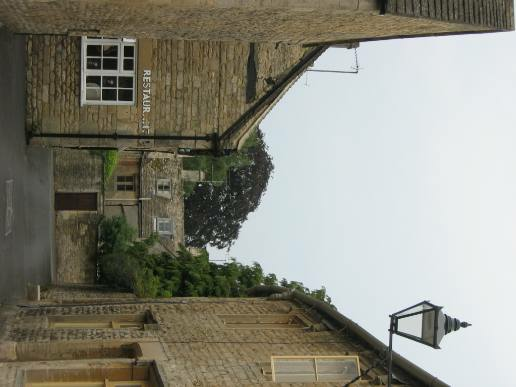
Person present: No